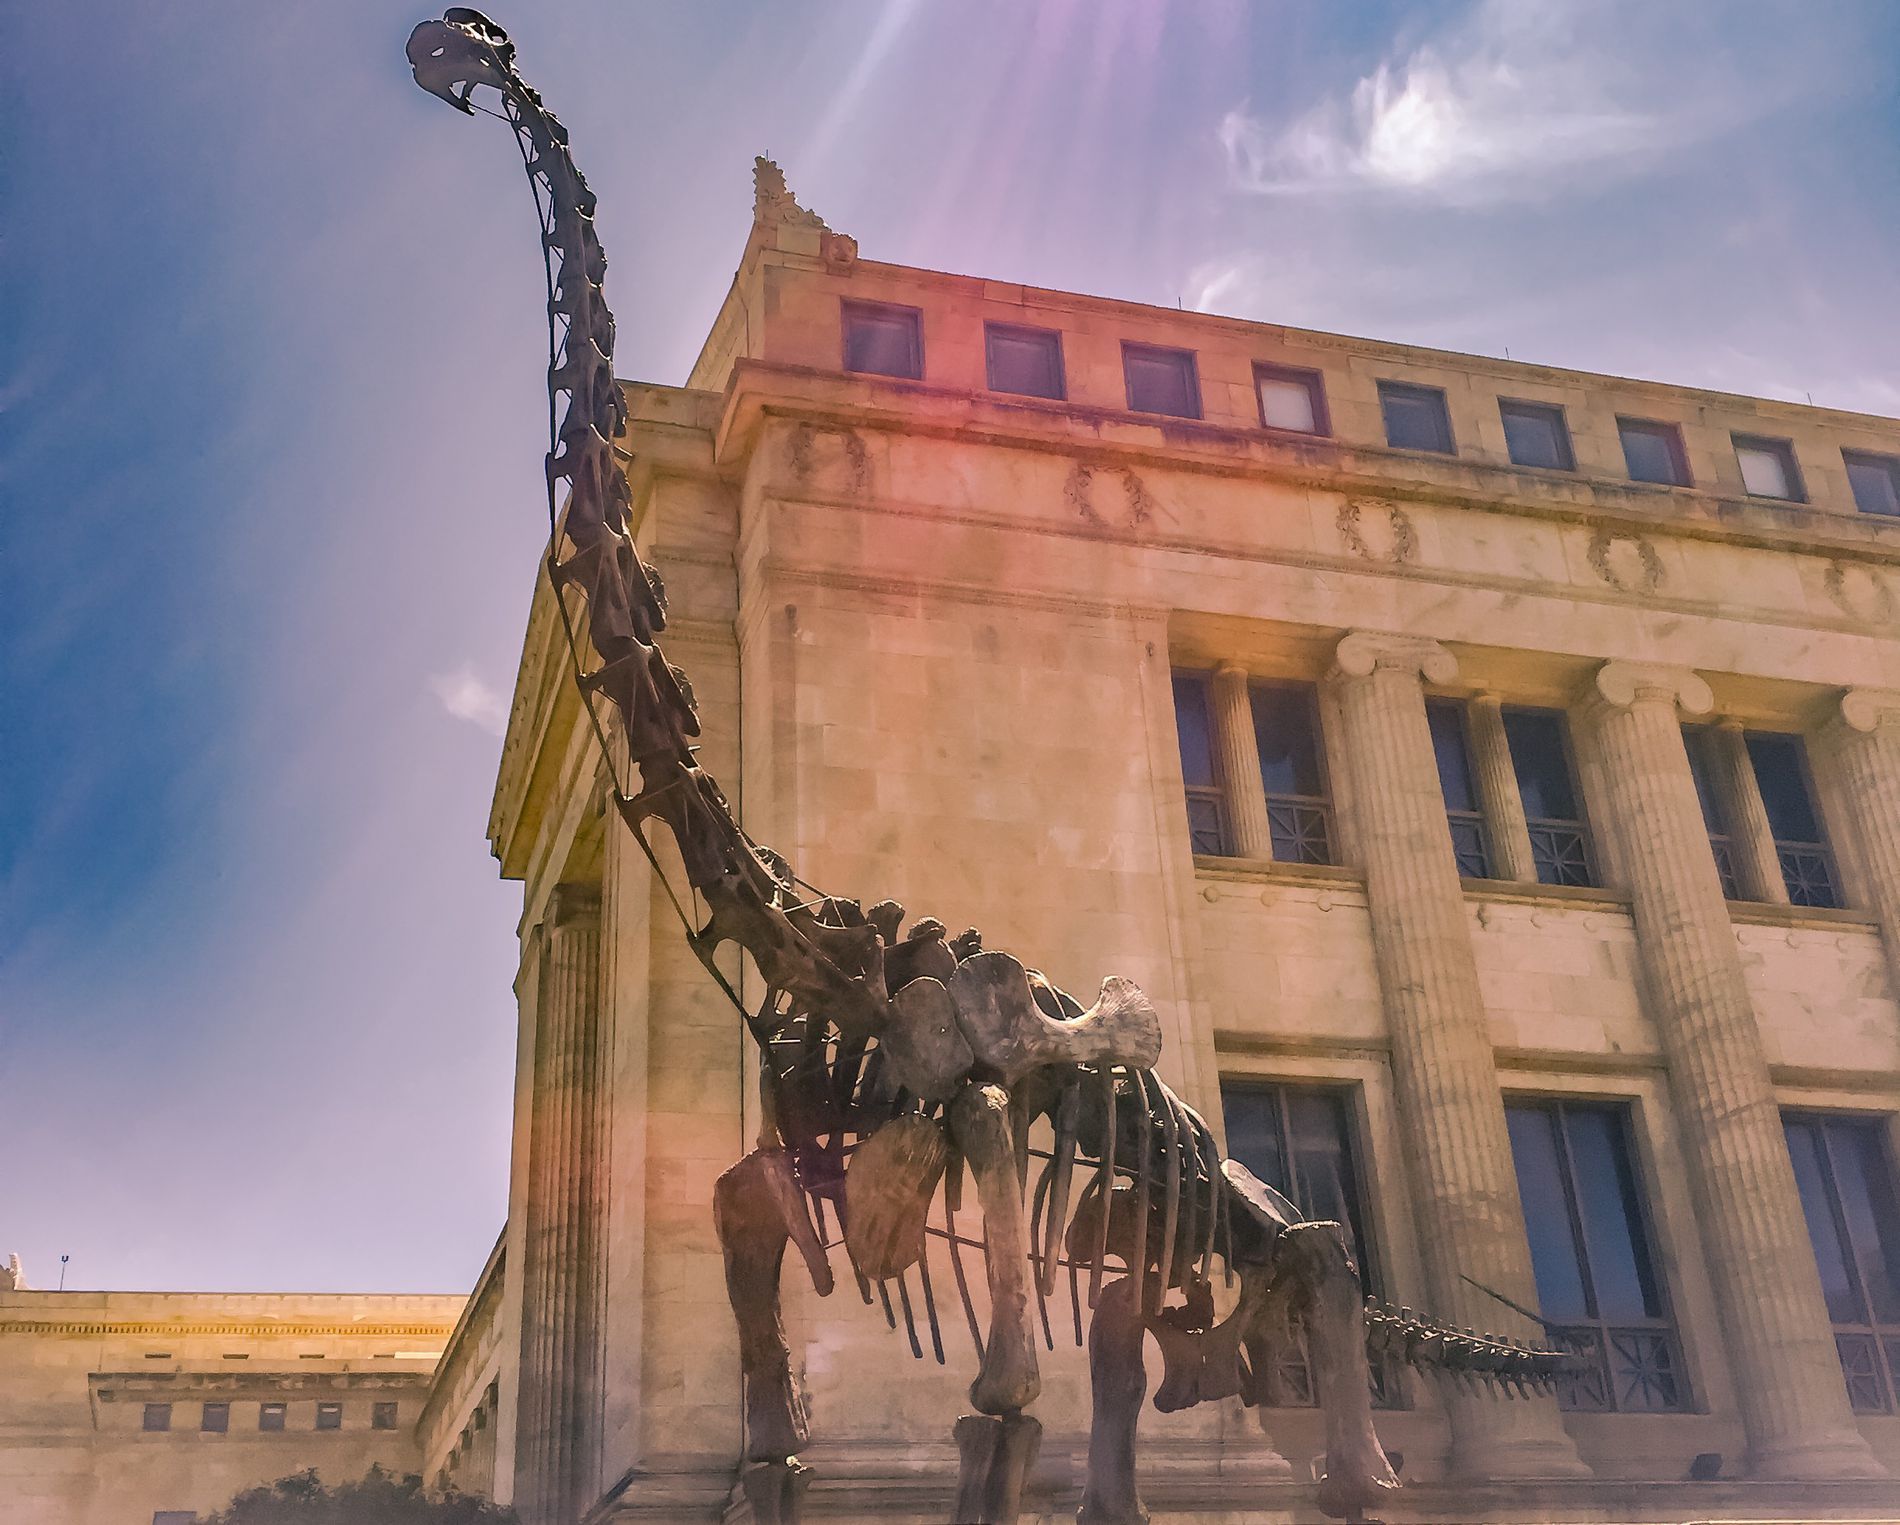
skeleton of a giant dinosaur
giant skeleton of a long necked dinosaur standing in front of a columned building on a sunny day
majestic skeleton of a dinosaur possibly a brachiosaurus standing in front of a classical architectural facade with columns under a clear blue sky low angle shot slightly tilted upward
Labels: Architecture, Building, Indoors, Museum, Animal, Dinosaur, Reptile, Bridge, sky
Camera: Apple iPhone 6 Plus
Lens: iPhone 6 Plus back camera 4.15mm f/2.2
Aperture: F2.2
Exposure: 1/3200 sec
ISO: 32
Focal length: 4.15